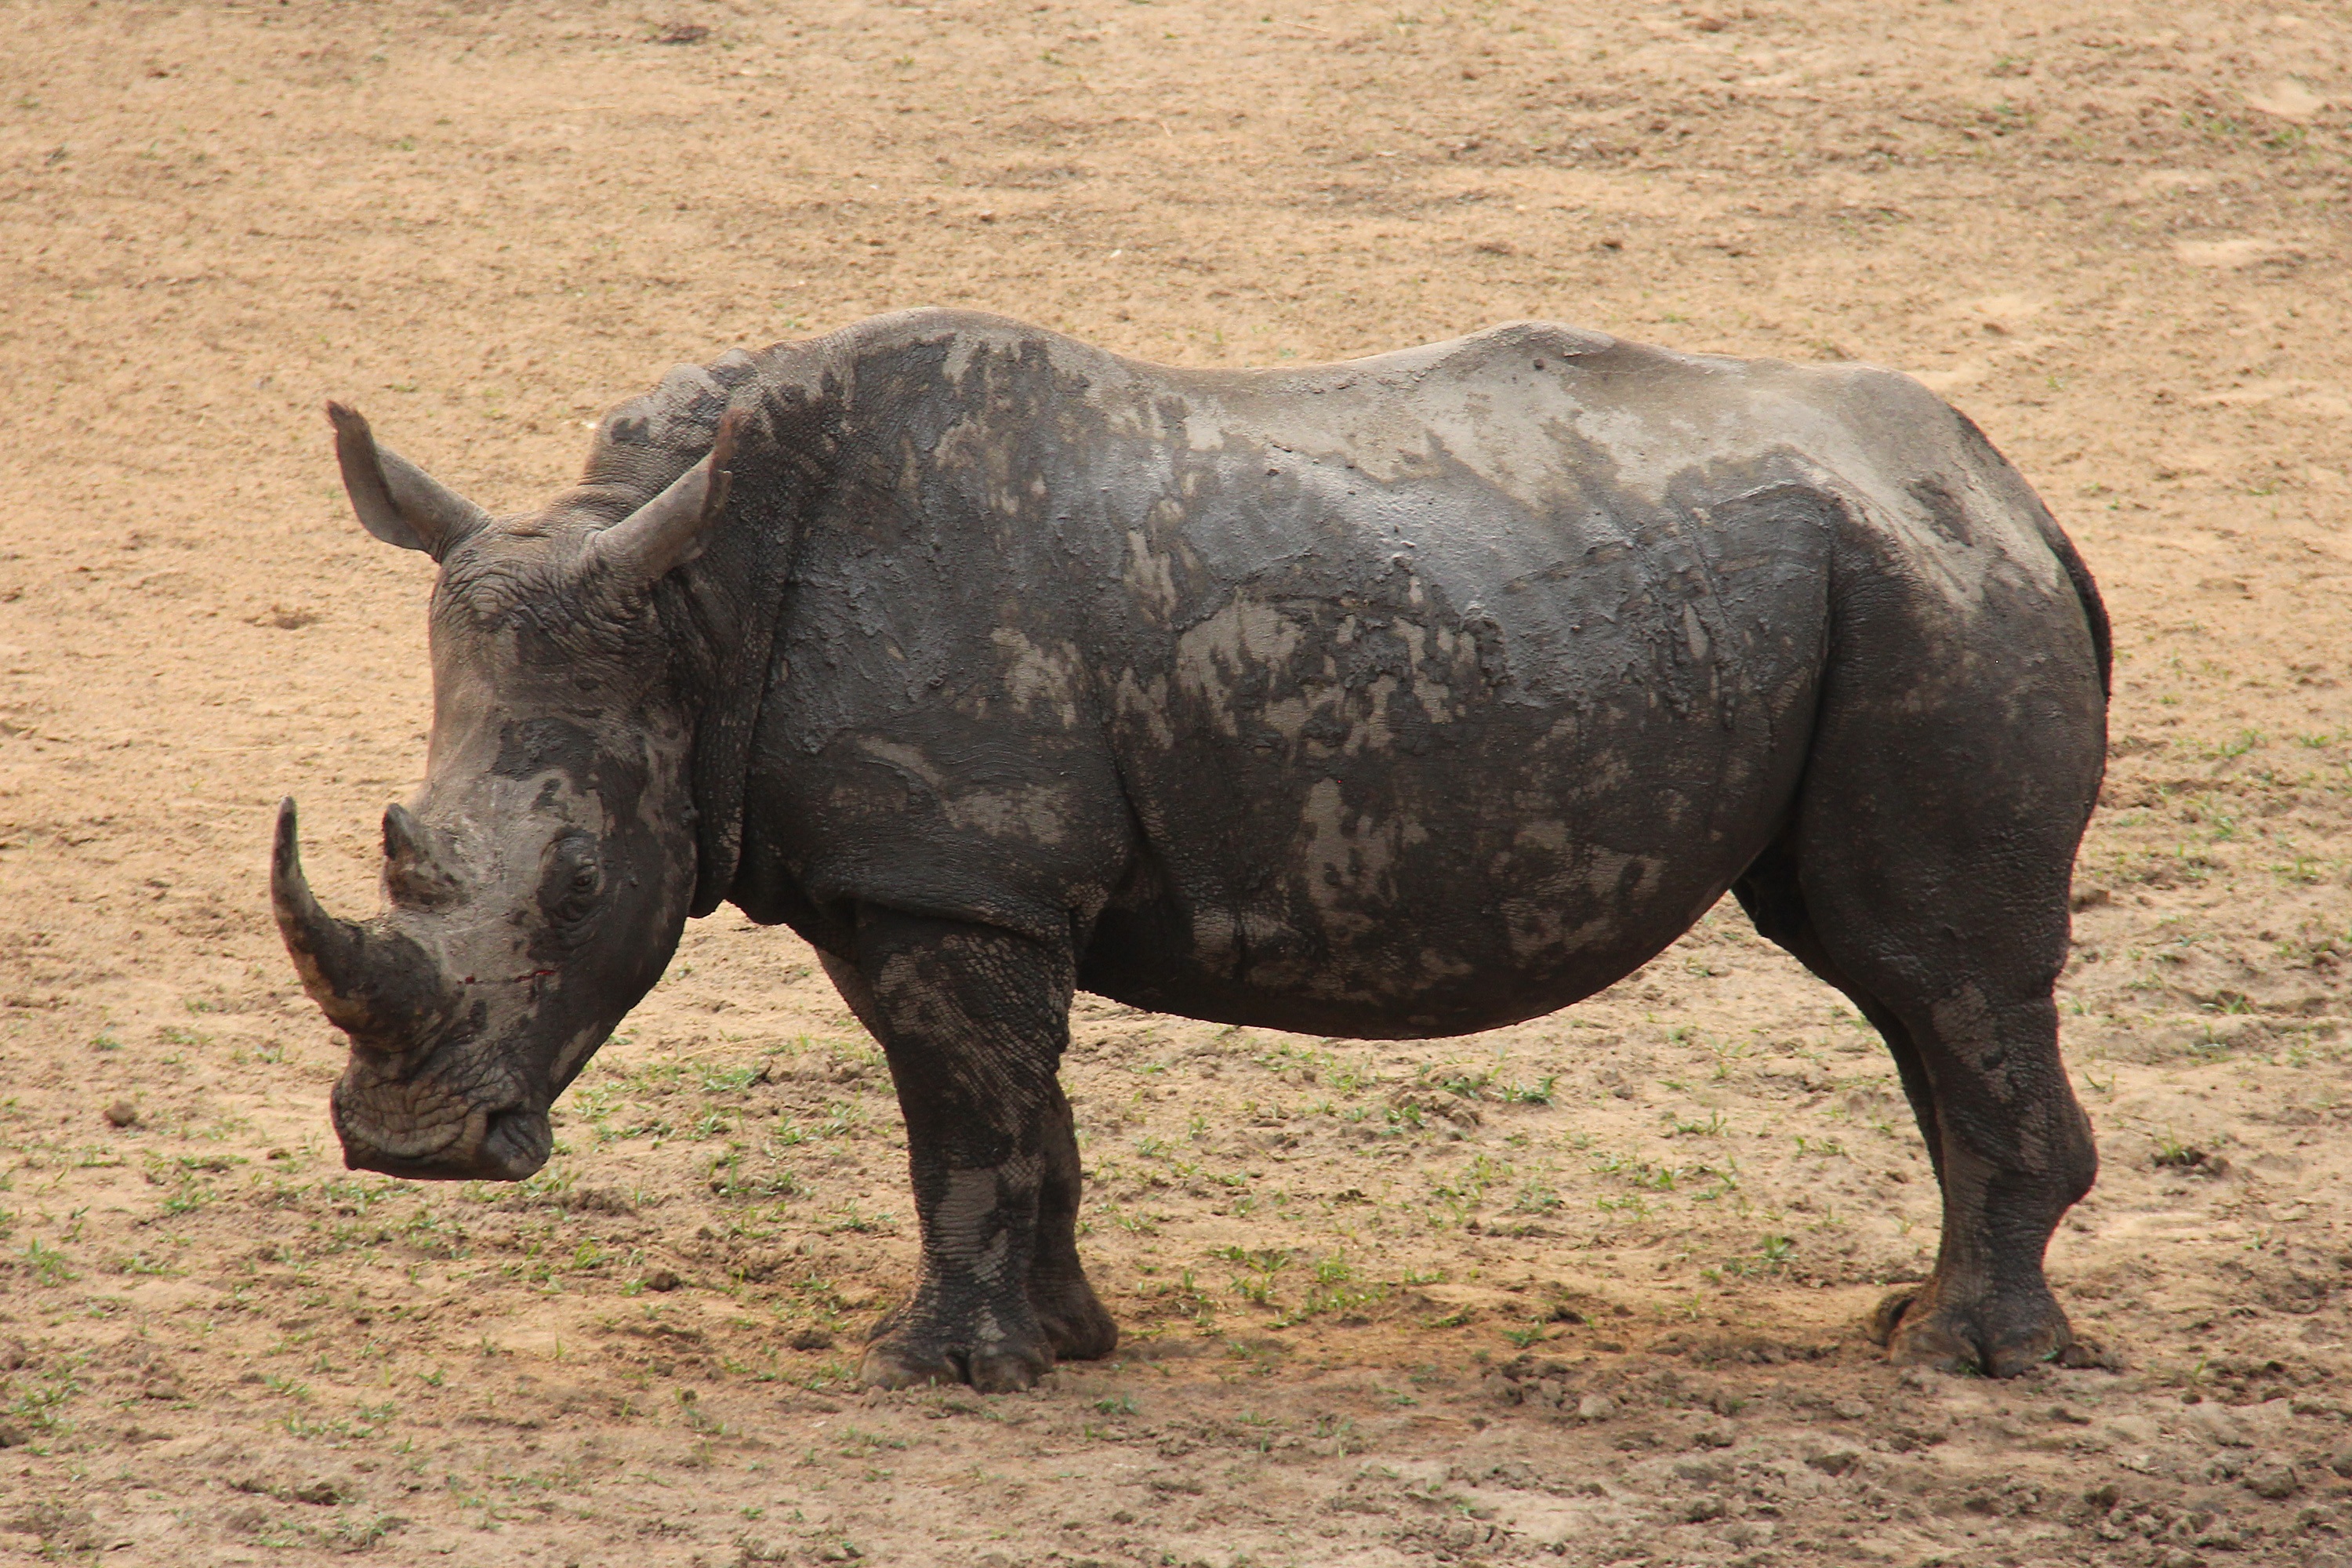
adventure, wildlife, horn, scenic, mammal, fauna, rhino, rhinoceros, vertebrate, mare, beautiful, lodge, interesting, safari, exciting, south africa, johannesburg, safaris, mabula, mabula game lodge